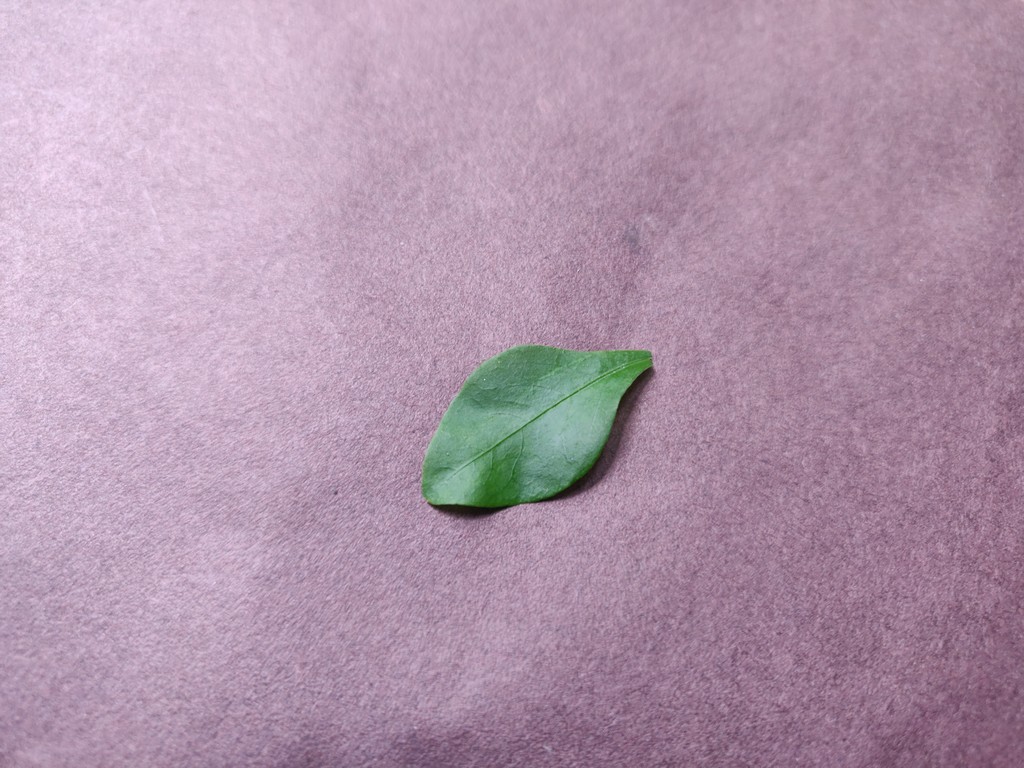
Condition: Healthy
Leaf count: single
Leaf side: front